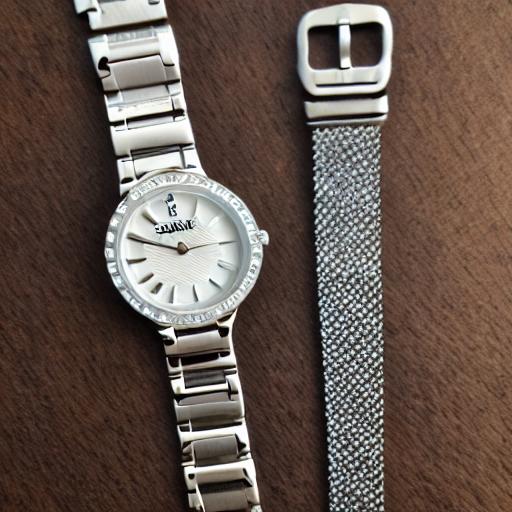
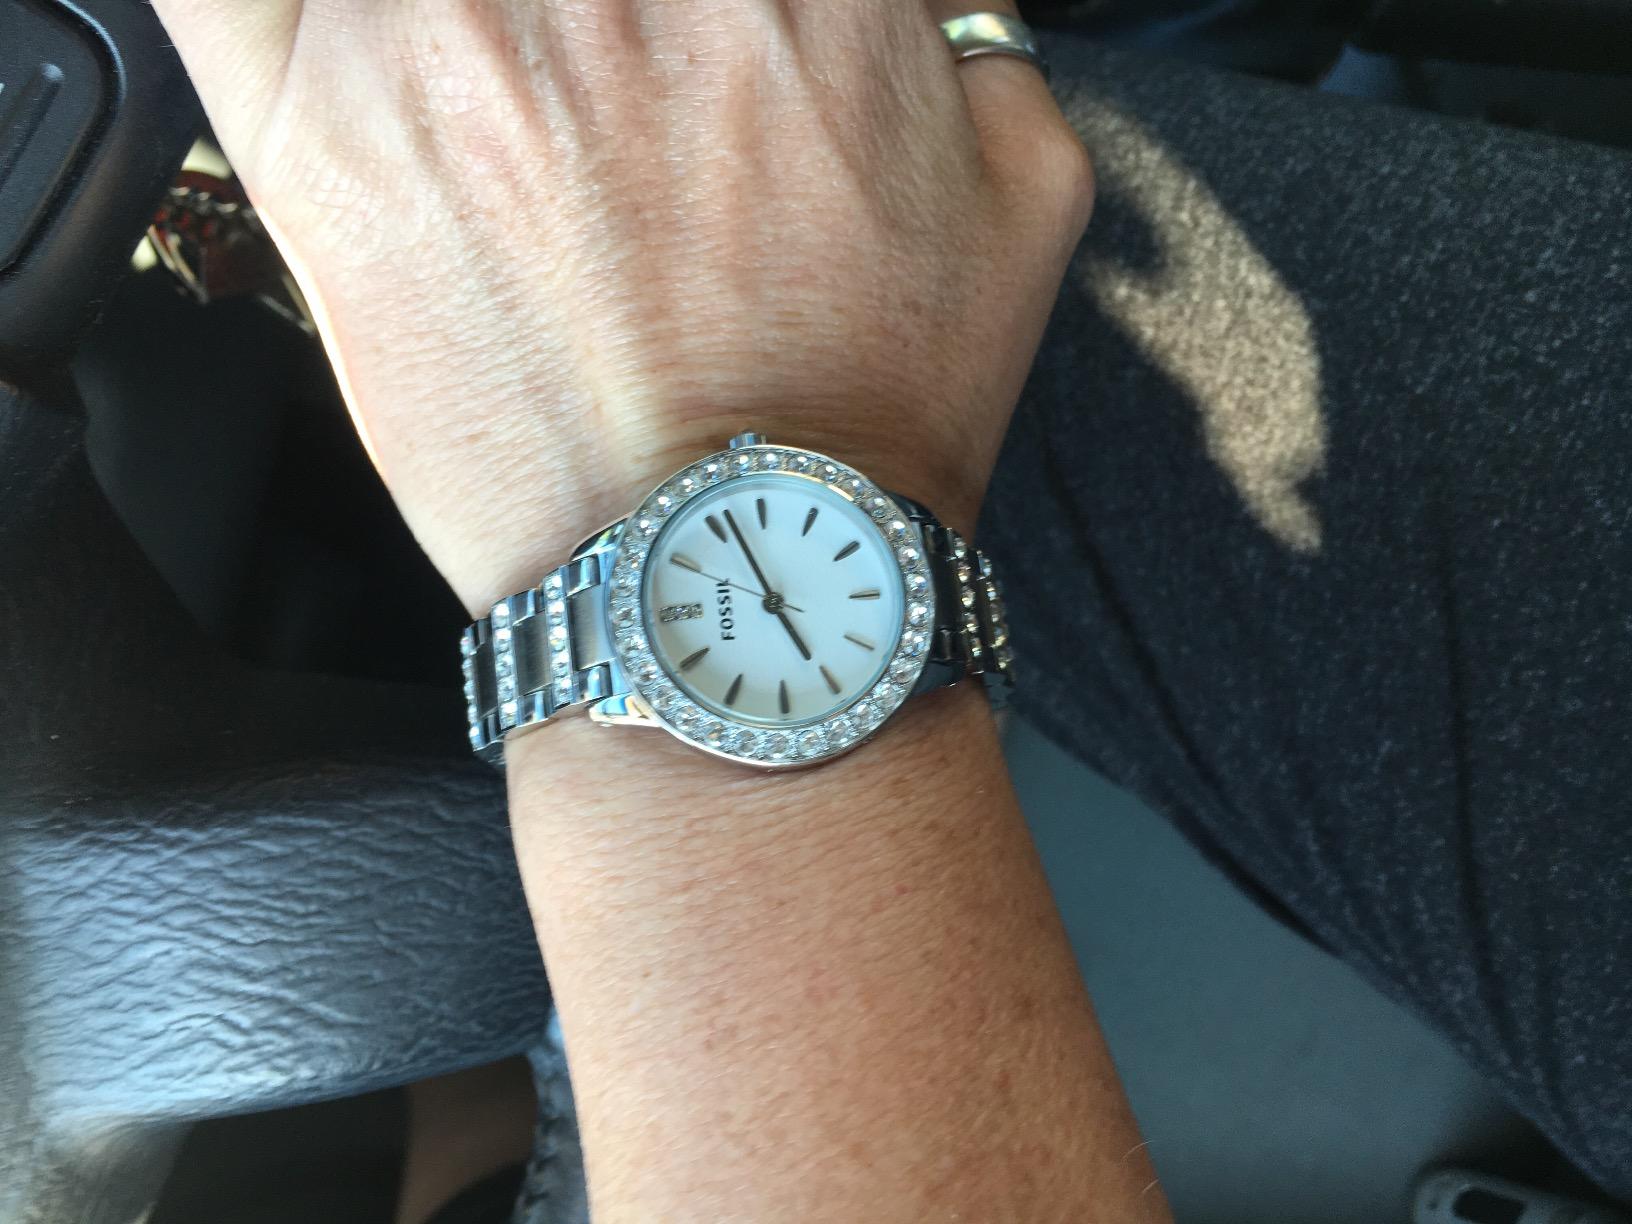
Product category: accessories_watch
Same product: no